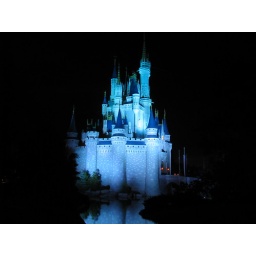
A side angle view of Cinderella Castle in a blue lighting scheme with a its reflection on the water